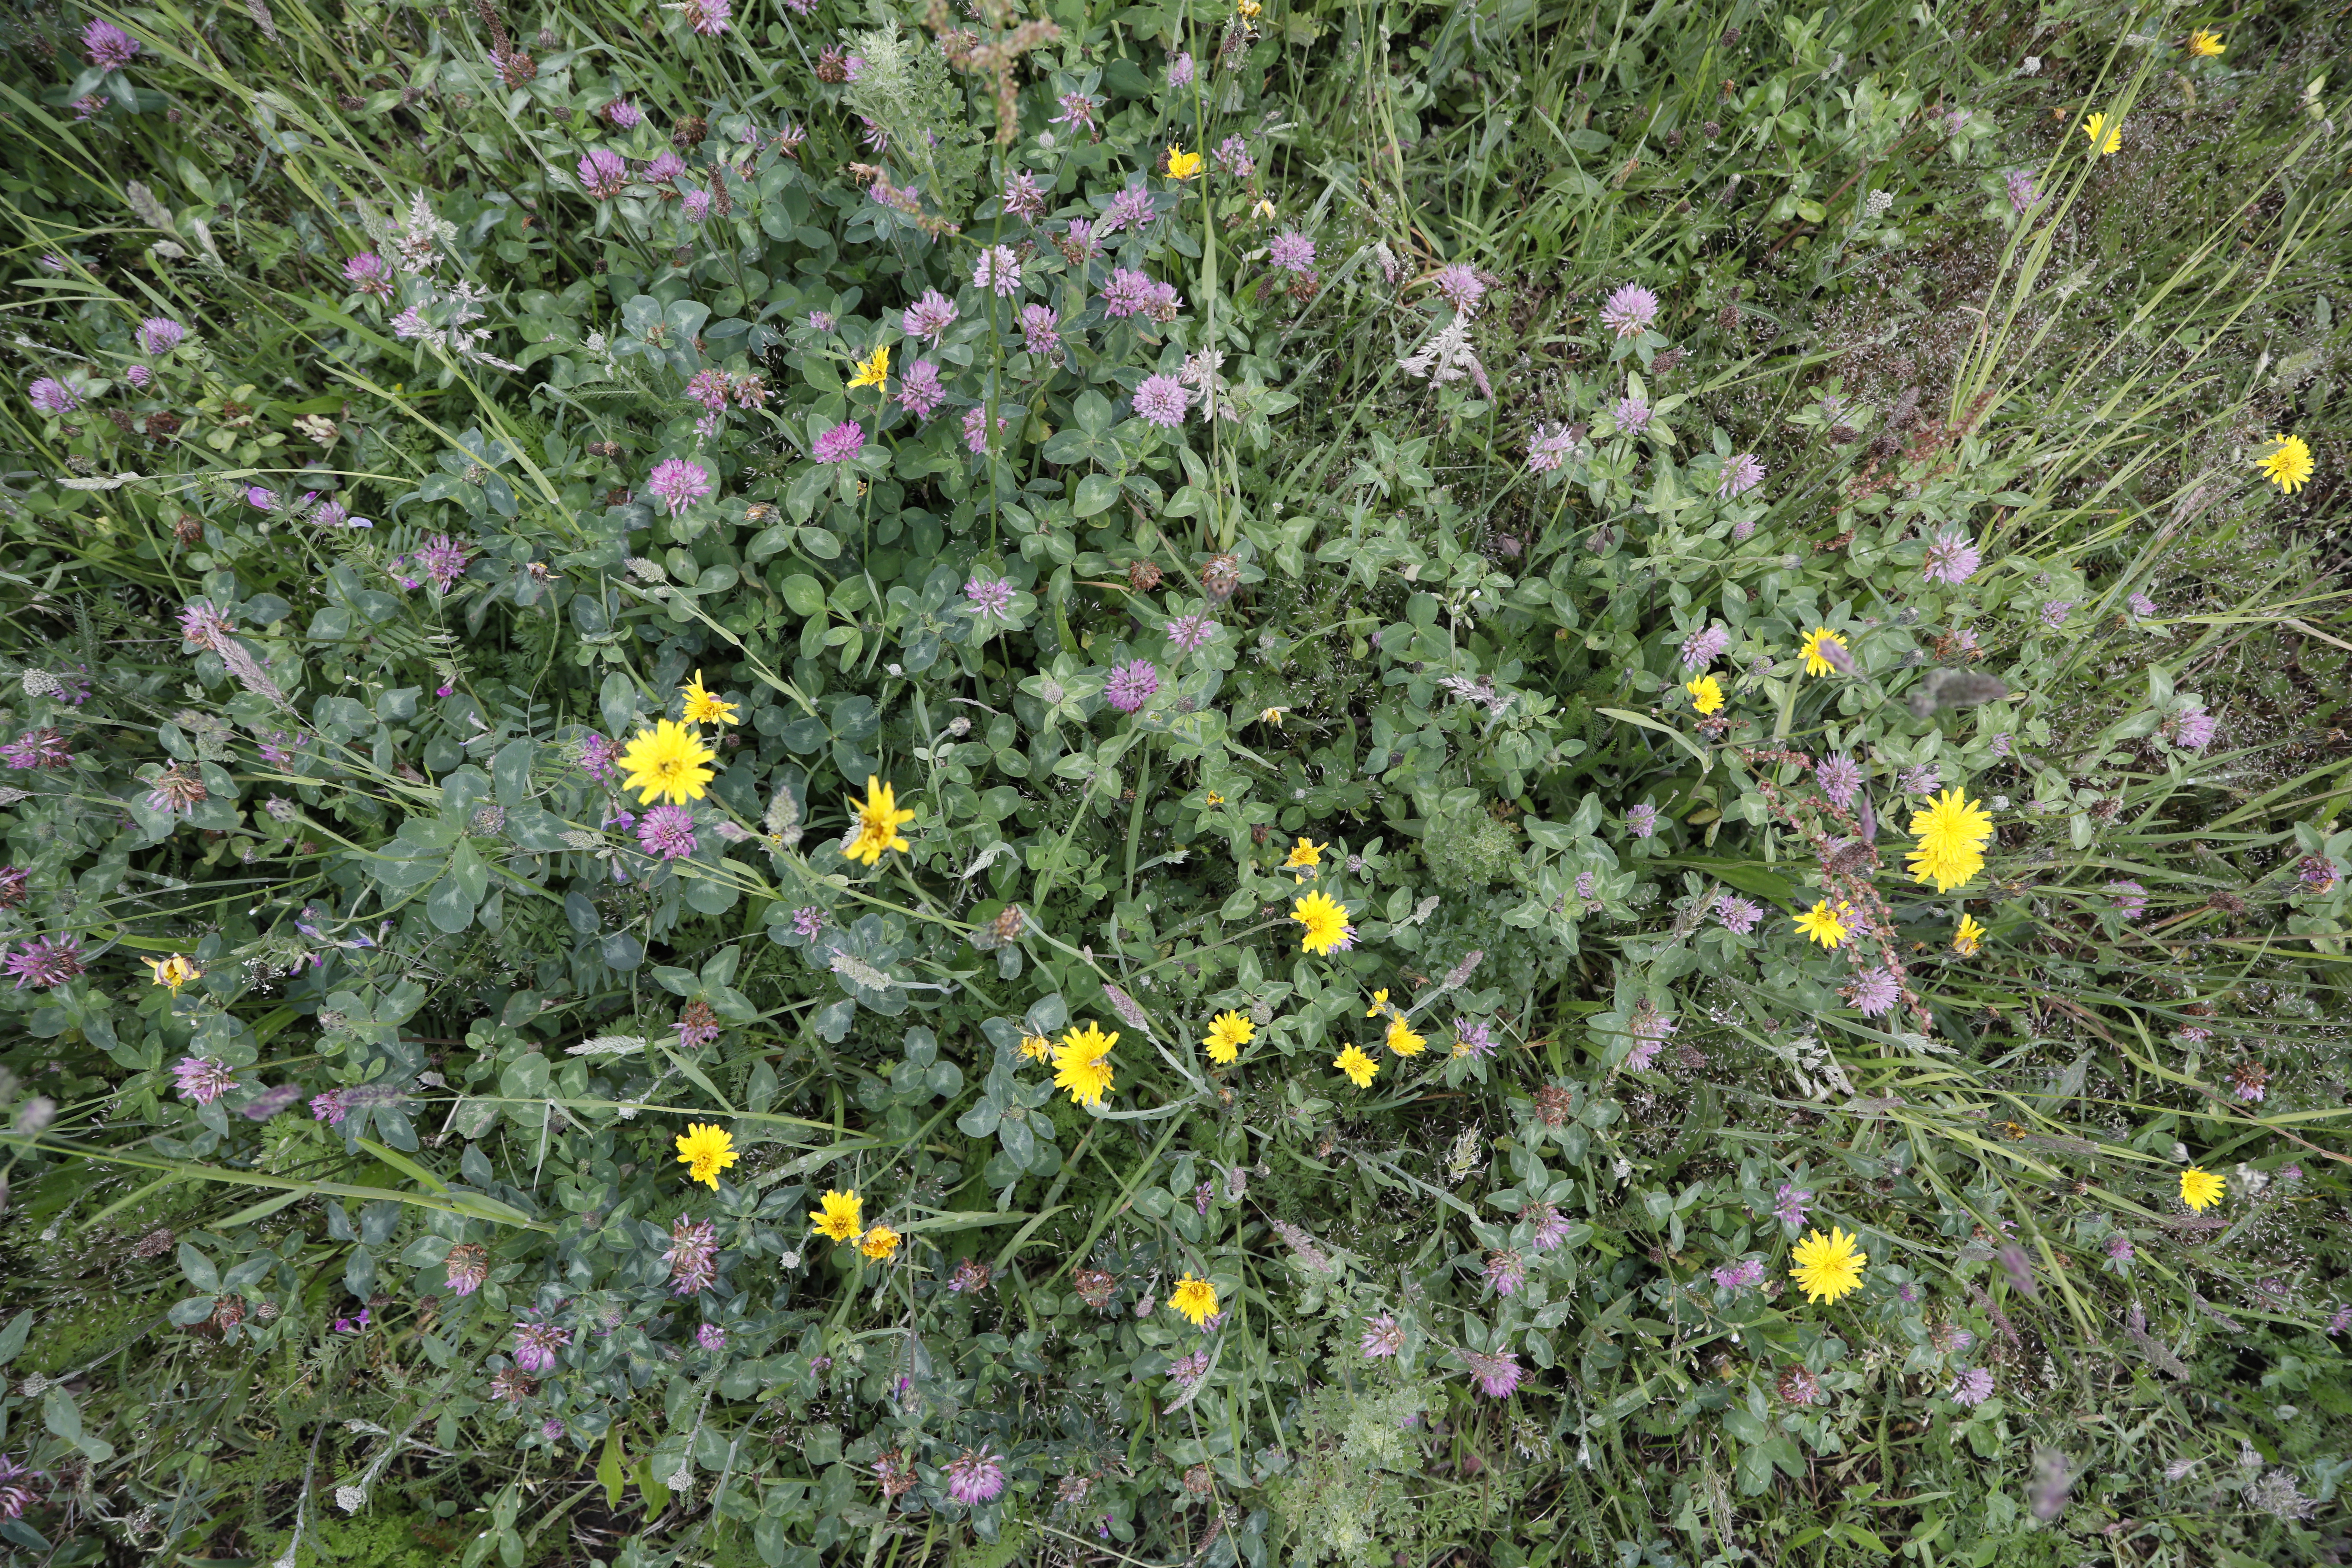
Plant species: Trifolium pratense, Hypochaeris radicata, Vicia sativa, Plantago lanceolata